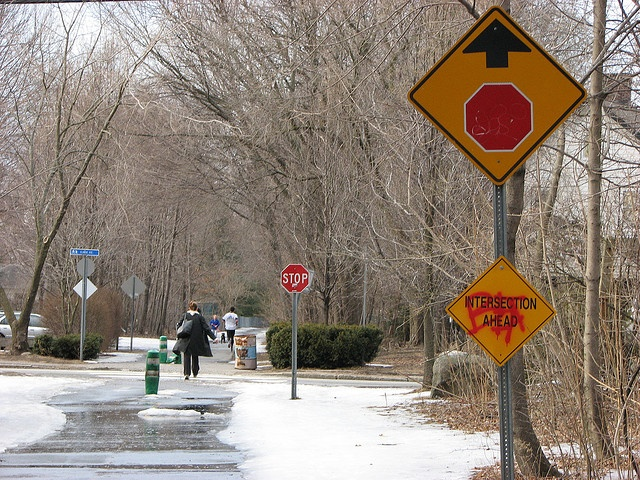
Pedestrians walking down a city street in a winter scene.
Woman walking down a icy walk way next to a stop sign.
Graffiti on a street sign next to a snowy sidewalk.
A snowy sidewalk in suburbia adorned with street signs
A person crossing a road near a stop sign beside a wooded area.